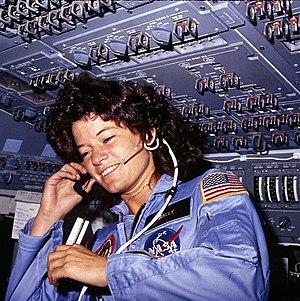
Sally Ride, la première femme astronaute, communique avec le contrôle au sol depuis la cabine de pilotage, lors de sa mission de six jours à bord de la navette Challenger.